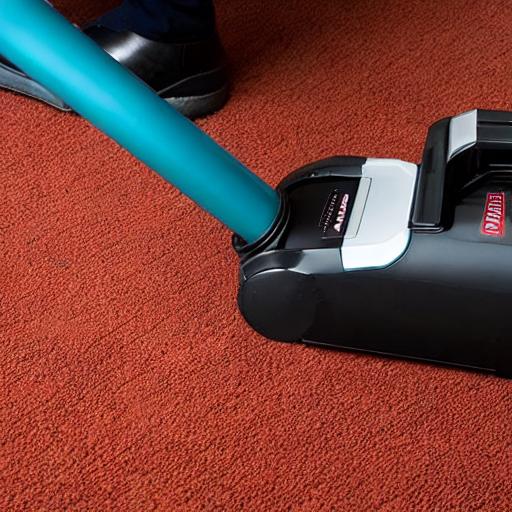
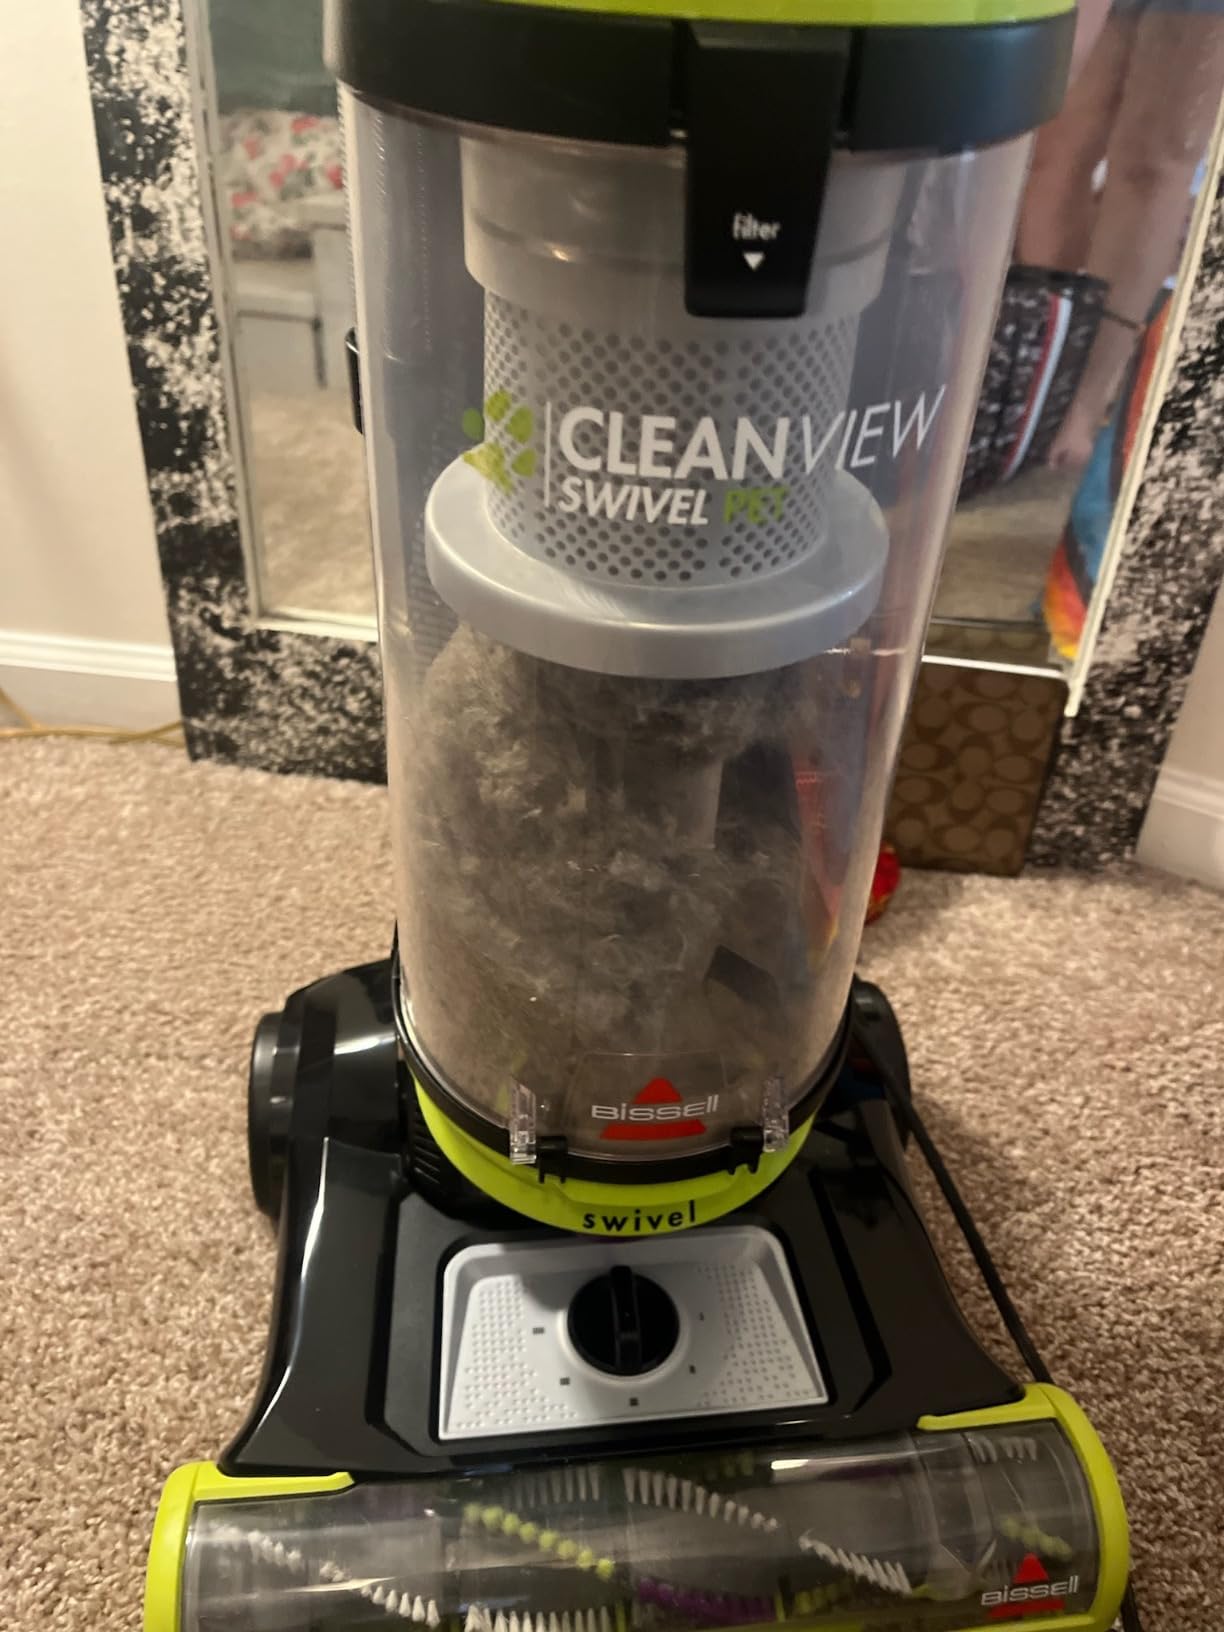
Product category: items_vacuum
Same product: no